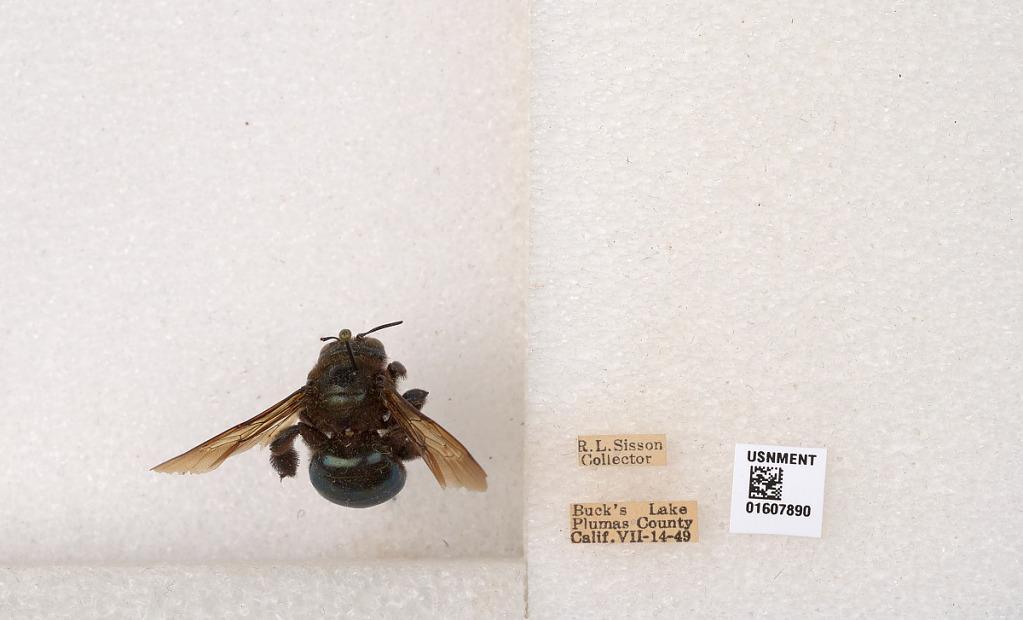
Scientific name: Xylocopa (Xylocopoides) californica californica Cresson
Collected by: R. Sisson
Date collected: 1949-7-14
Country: United States
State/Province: California
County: Plumas
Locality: Buck's Lake
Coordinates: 39.8833, -121.183